User-in-the-loop

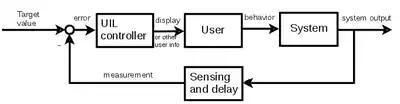
The concept of the user in the loop to improve the performance of the system by occasionally giving instructions to the user.

User-in-the-Loop (UIL) refers to the notion that a technology (e.g., network) can improve a performance objective by engaging its human users (Layer 8). The idea can be applied in various technological fields. UIL assumes that human users of a network are among the smartest but also most unpredictable units of that network. Furthermore, human users often have a certain set of (input) values that they sense (more or less observe, but also acoustic or haptic feedback is imaginable: imagine a gas pedal in a car giving some resistance, like for a speedomat). Both elements of smart decision-making and observed values can help towards improving the bigger objective.